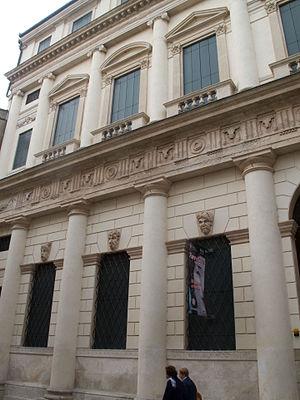
Ottone Calderari est un architecte italien.